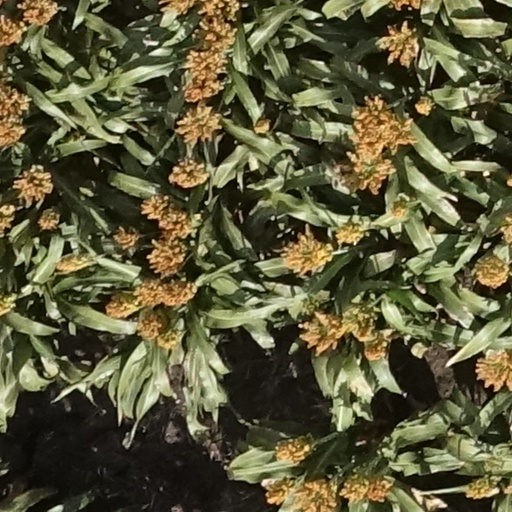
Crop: sorghum